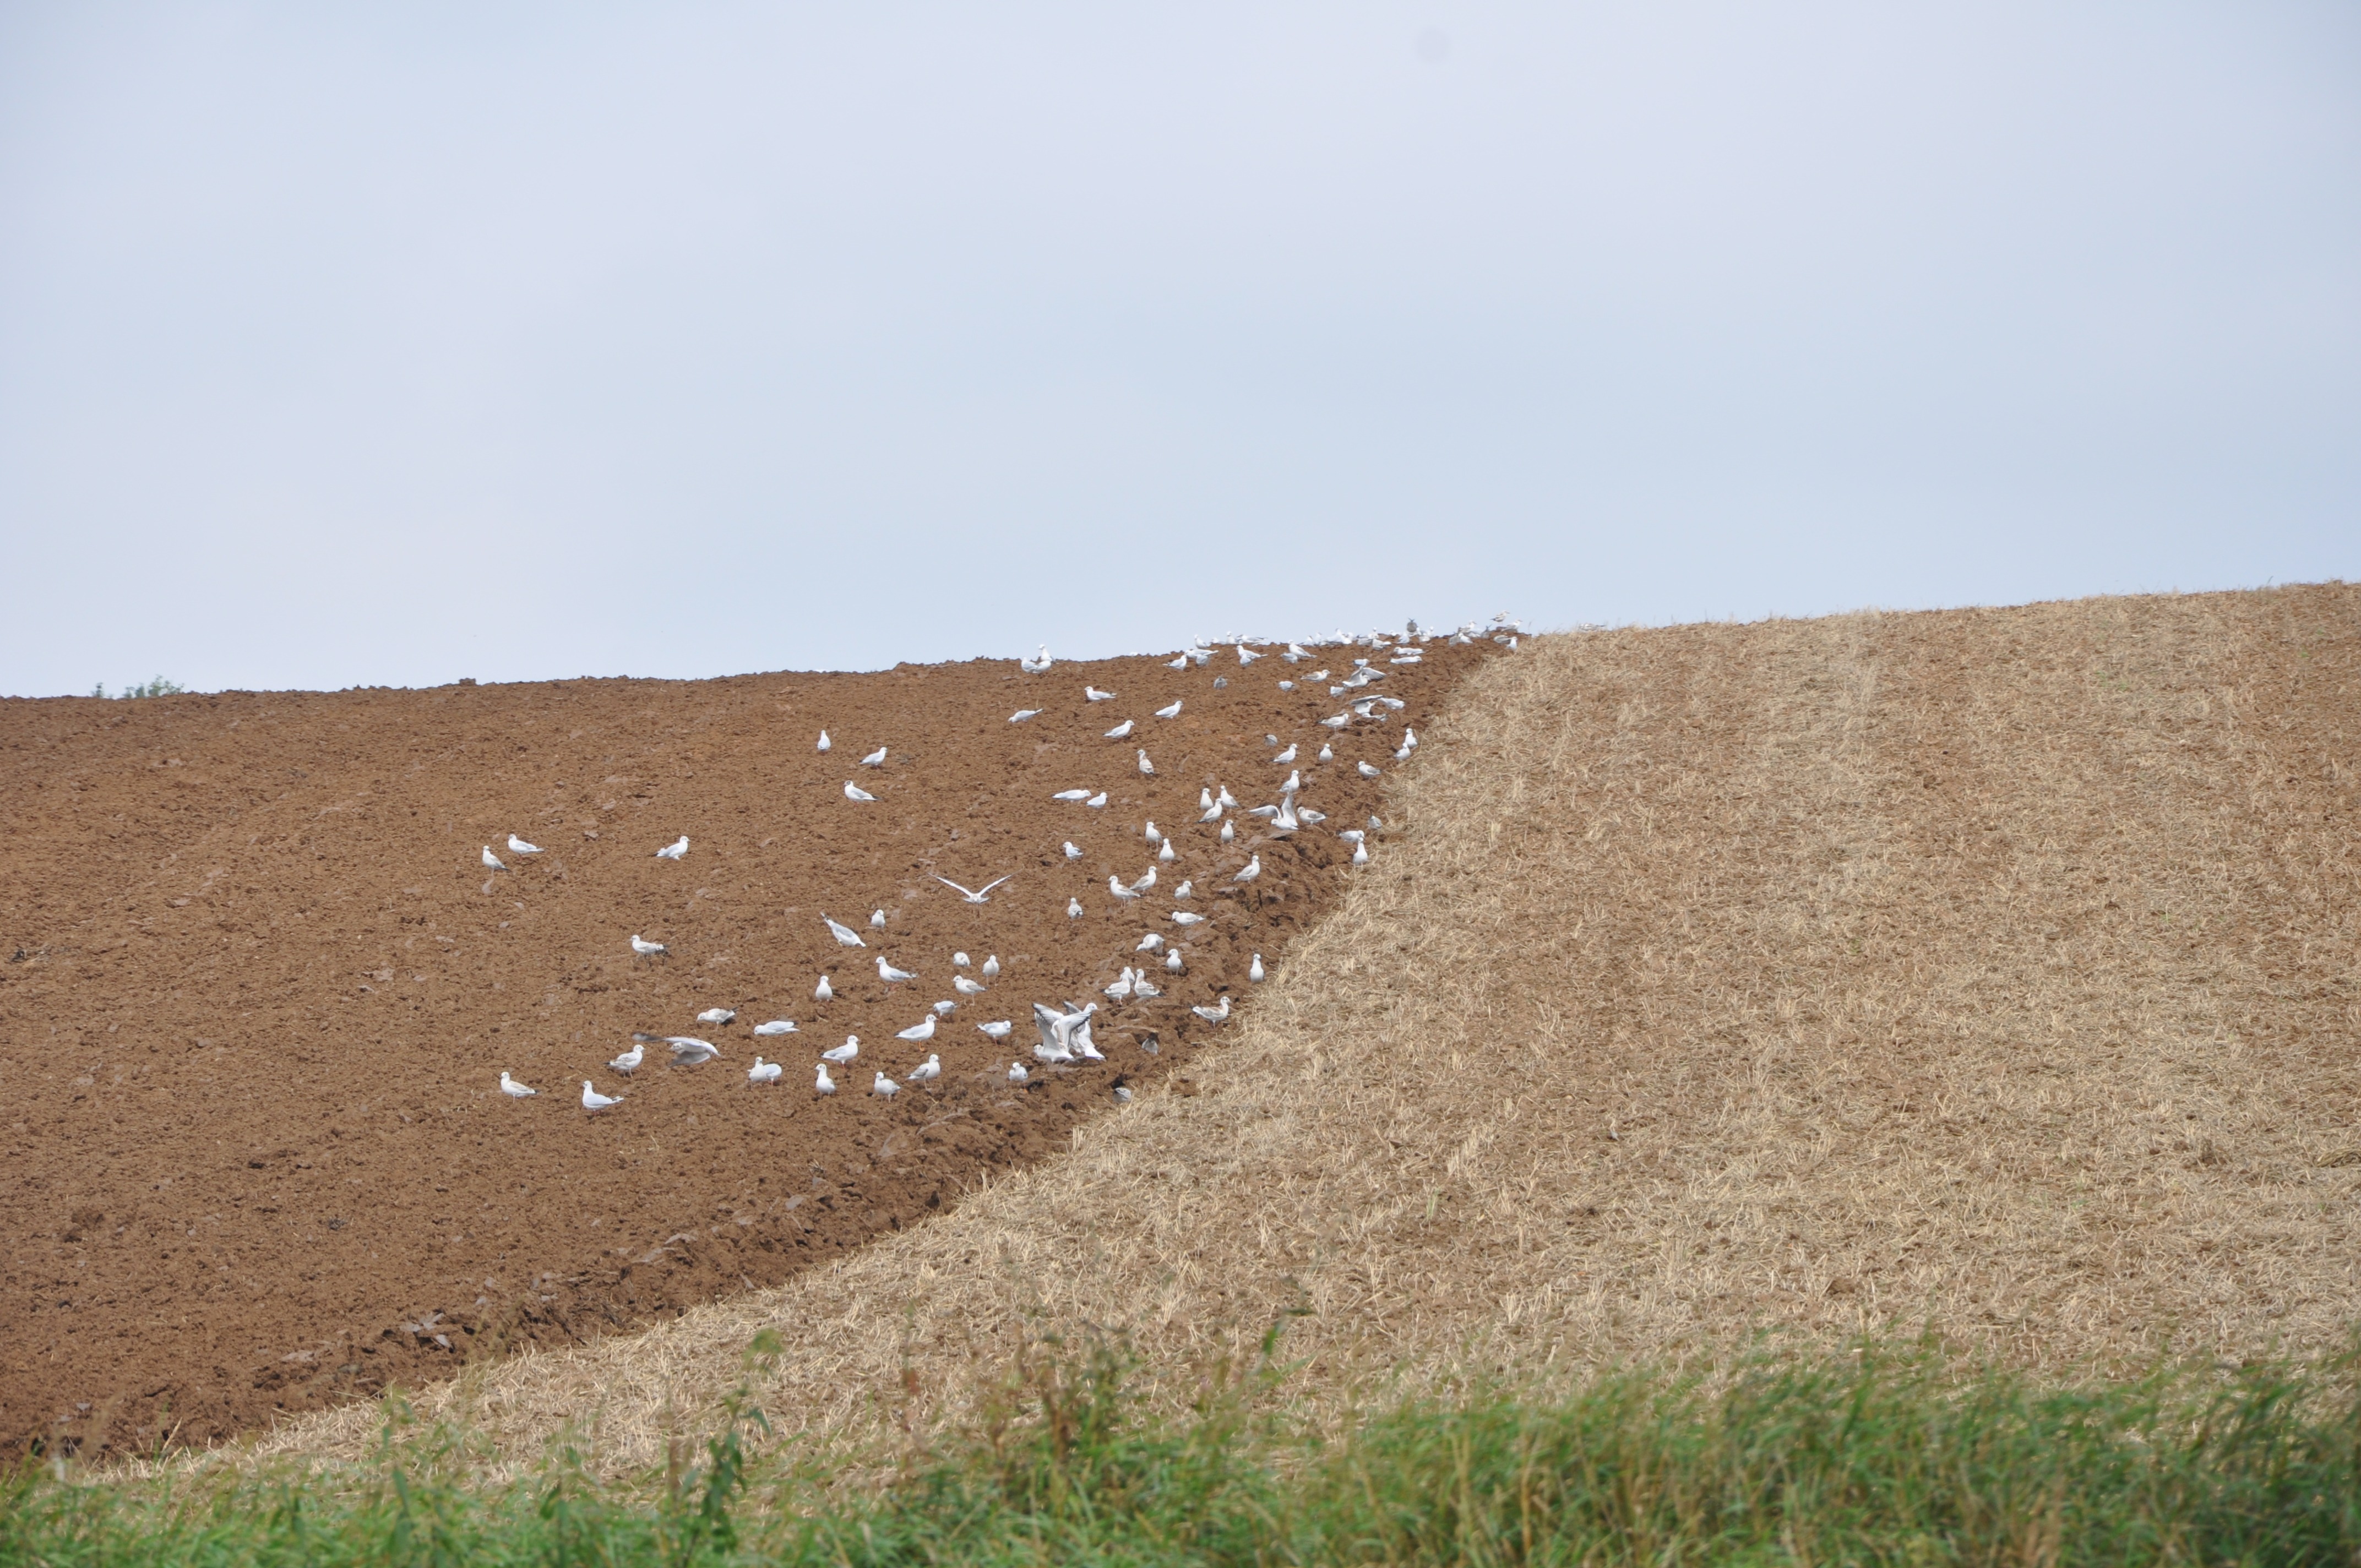
landscape, sand, field, hill, monument, village, soil, agriculture, plain, earth, badlands, plateau, ecosystem, mound, steppe, natural environment, grass family